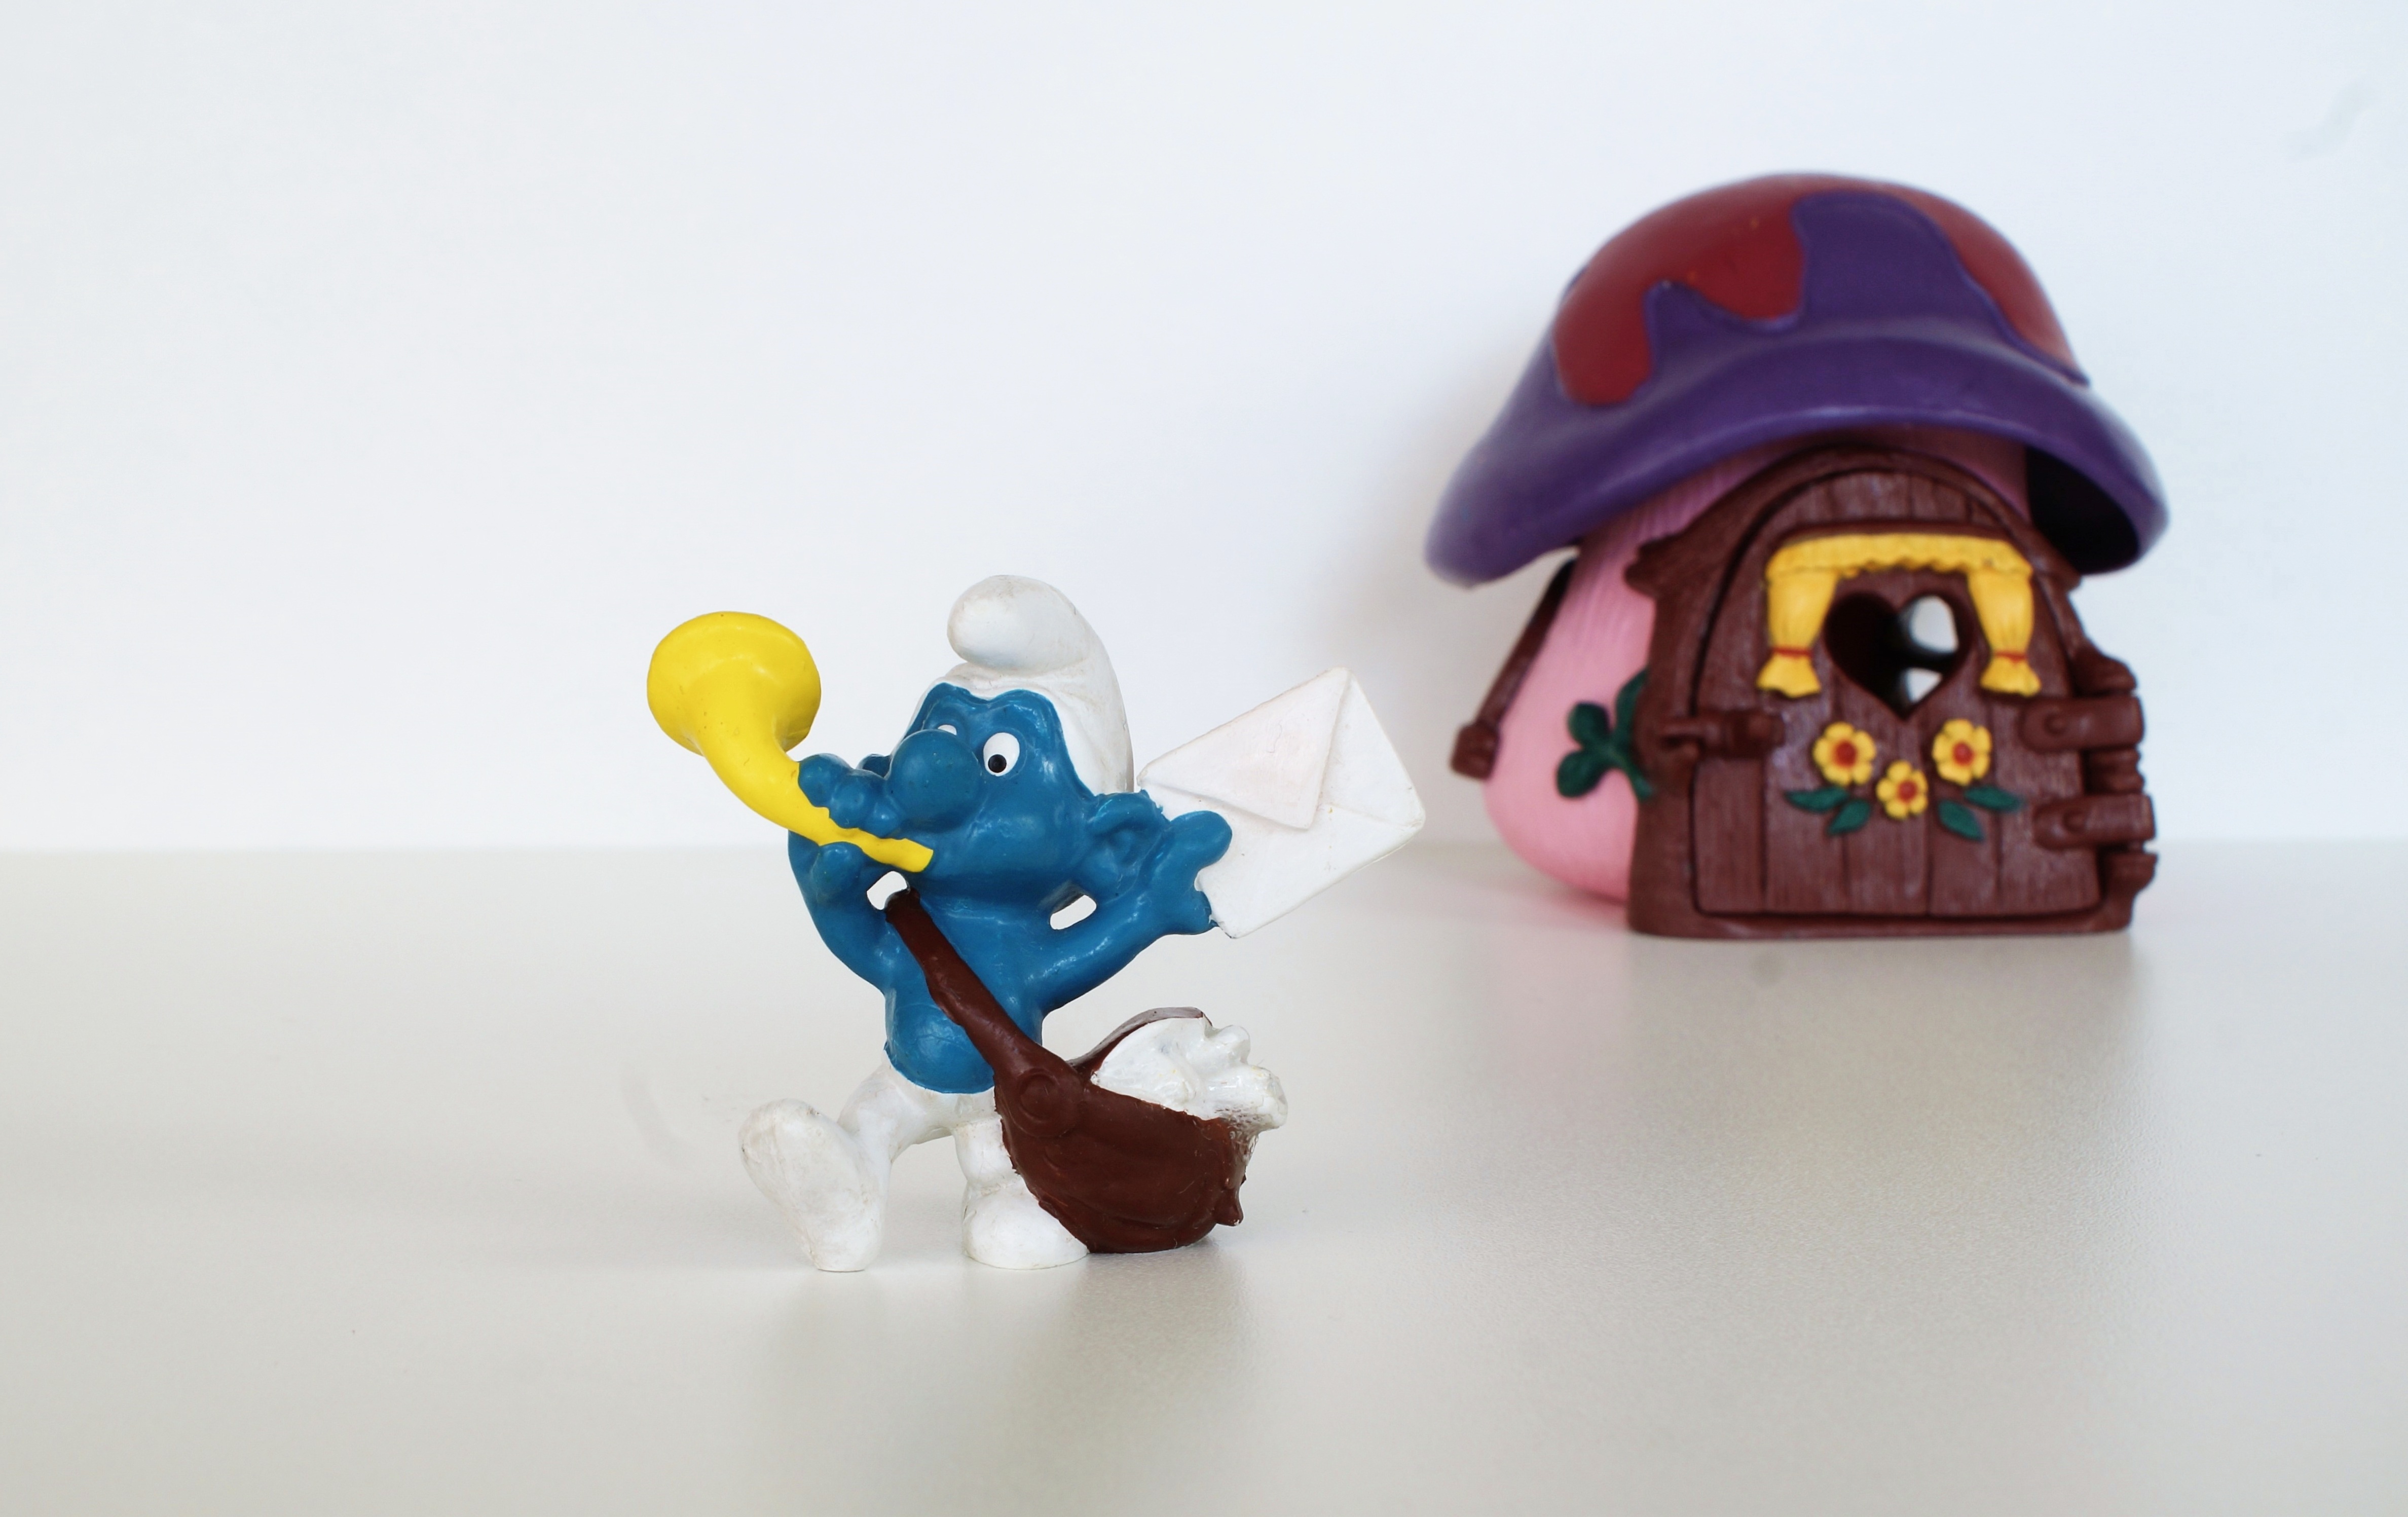
smurf, smurfs, postman schlumpf, figure, toys, decoration, collect, blue, post, letters, postman